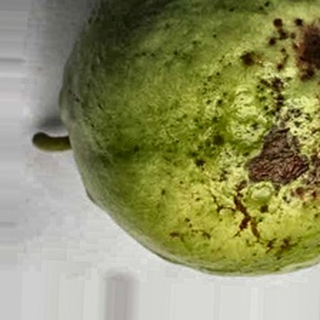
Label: guava_anthracnose